2015 West African offensive

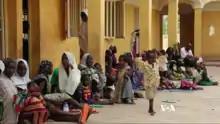
Hostages rescued during the offensive

On 22 April, the Nigerian military began to push into the Sambisa Forest, a dense forest covering 23,000 square miles. The area is considered very difficult to navigate by people unfamiliar with the terrain and had long been considered the launching point of many Boko Haram attacks and likely hiding point of villagers taken hostage. It was considered the last stronghold of Boko Haram. A government spokesman said a top Boko Haram commander was killed in the initial push. Frank Charnas, a political analyst familiar with the region, said the move signaled the end of Boko Haram as a military force. "They really are fighting what appears to be their last battle", he added. "It does represent quite a significant step on behalf of the Nigerian military because up until now they have not gone into the Sambisa Forest and have also been pretty poor at taking the offensive to Boko." The Nigerian military had to retreat after encountering landmines and booby traps that killed three vigilantes working with the military, but continued its push after regrouping.